Pottery of ancient Greece

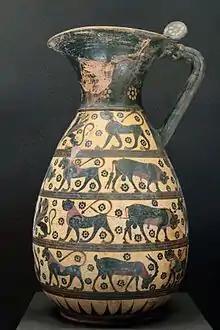
Proto-Corinthian "olpe" with registers of lions, bulls, ibex and sphinxes, BC, Louvre

It was characterized by an expanded vocabulary of motifs: sphinx, griffin, lions, etc., as well as a repertory of non-mythological animals arranged in friezes across the belly of the vase. In these friezes, painters also began to apply lotuses or palmettes. Depictions of humans were relatively rare. Those that have been found are figures in silhouette with some incised detail, perhaps the origin of the incised silhouette figures of the black-figure period. There is sufficient detail on these figures to allow scholars to discern a number of different artists' hands. Geometrical features remained in the style called proto-Corinthian that embraced these Orientalizing experiments, yet which coexisted with a conservative sub-geometric style.